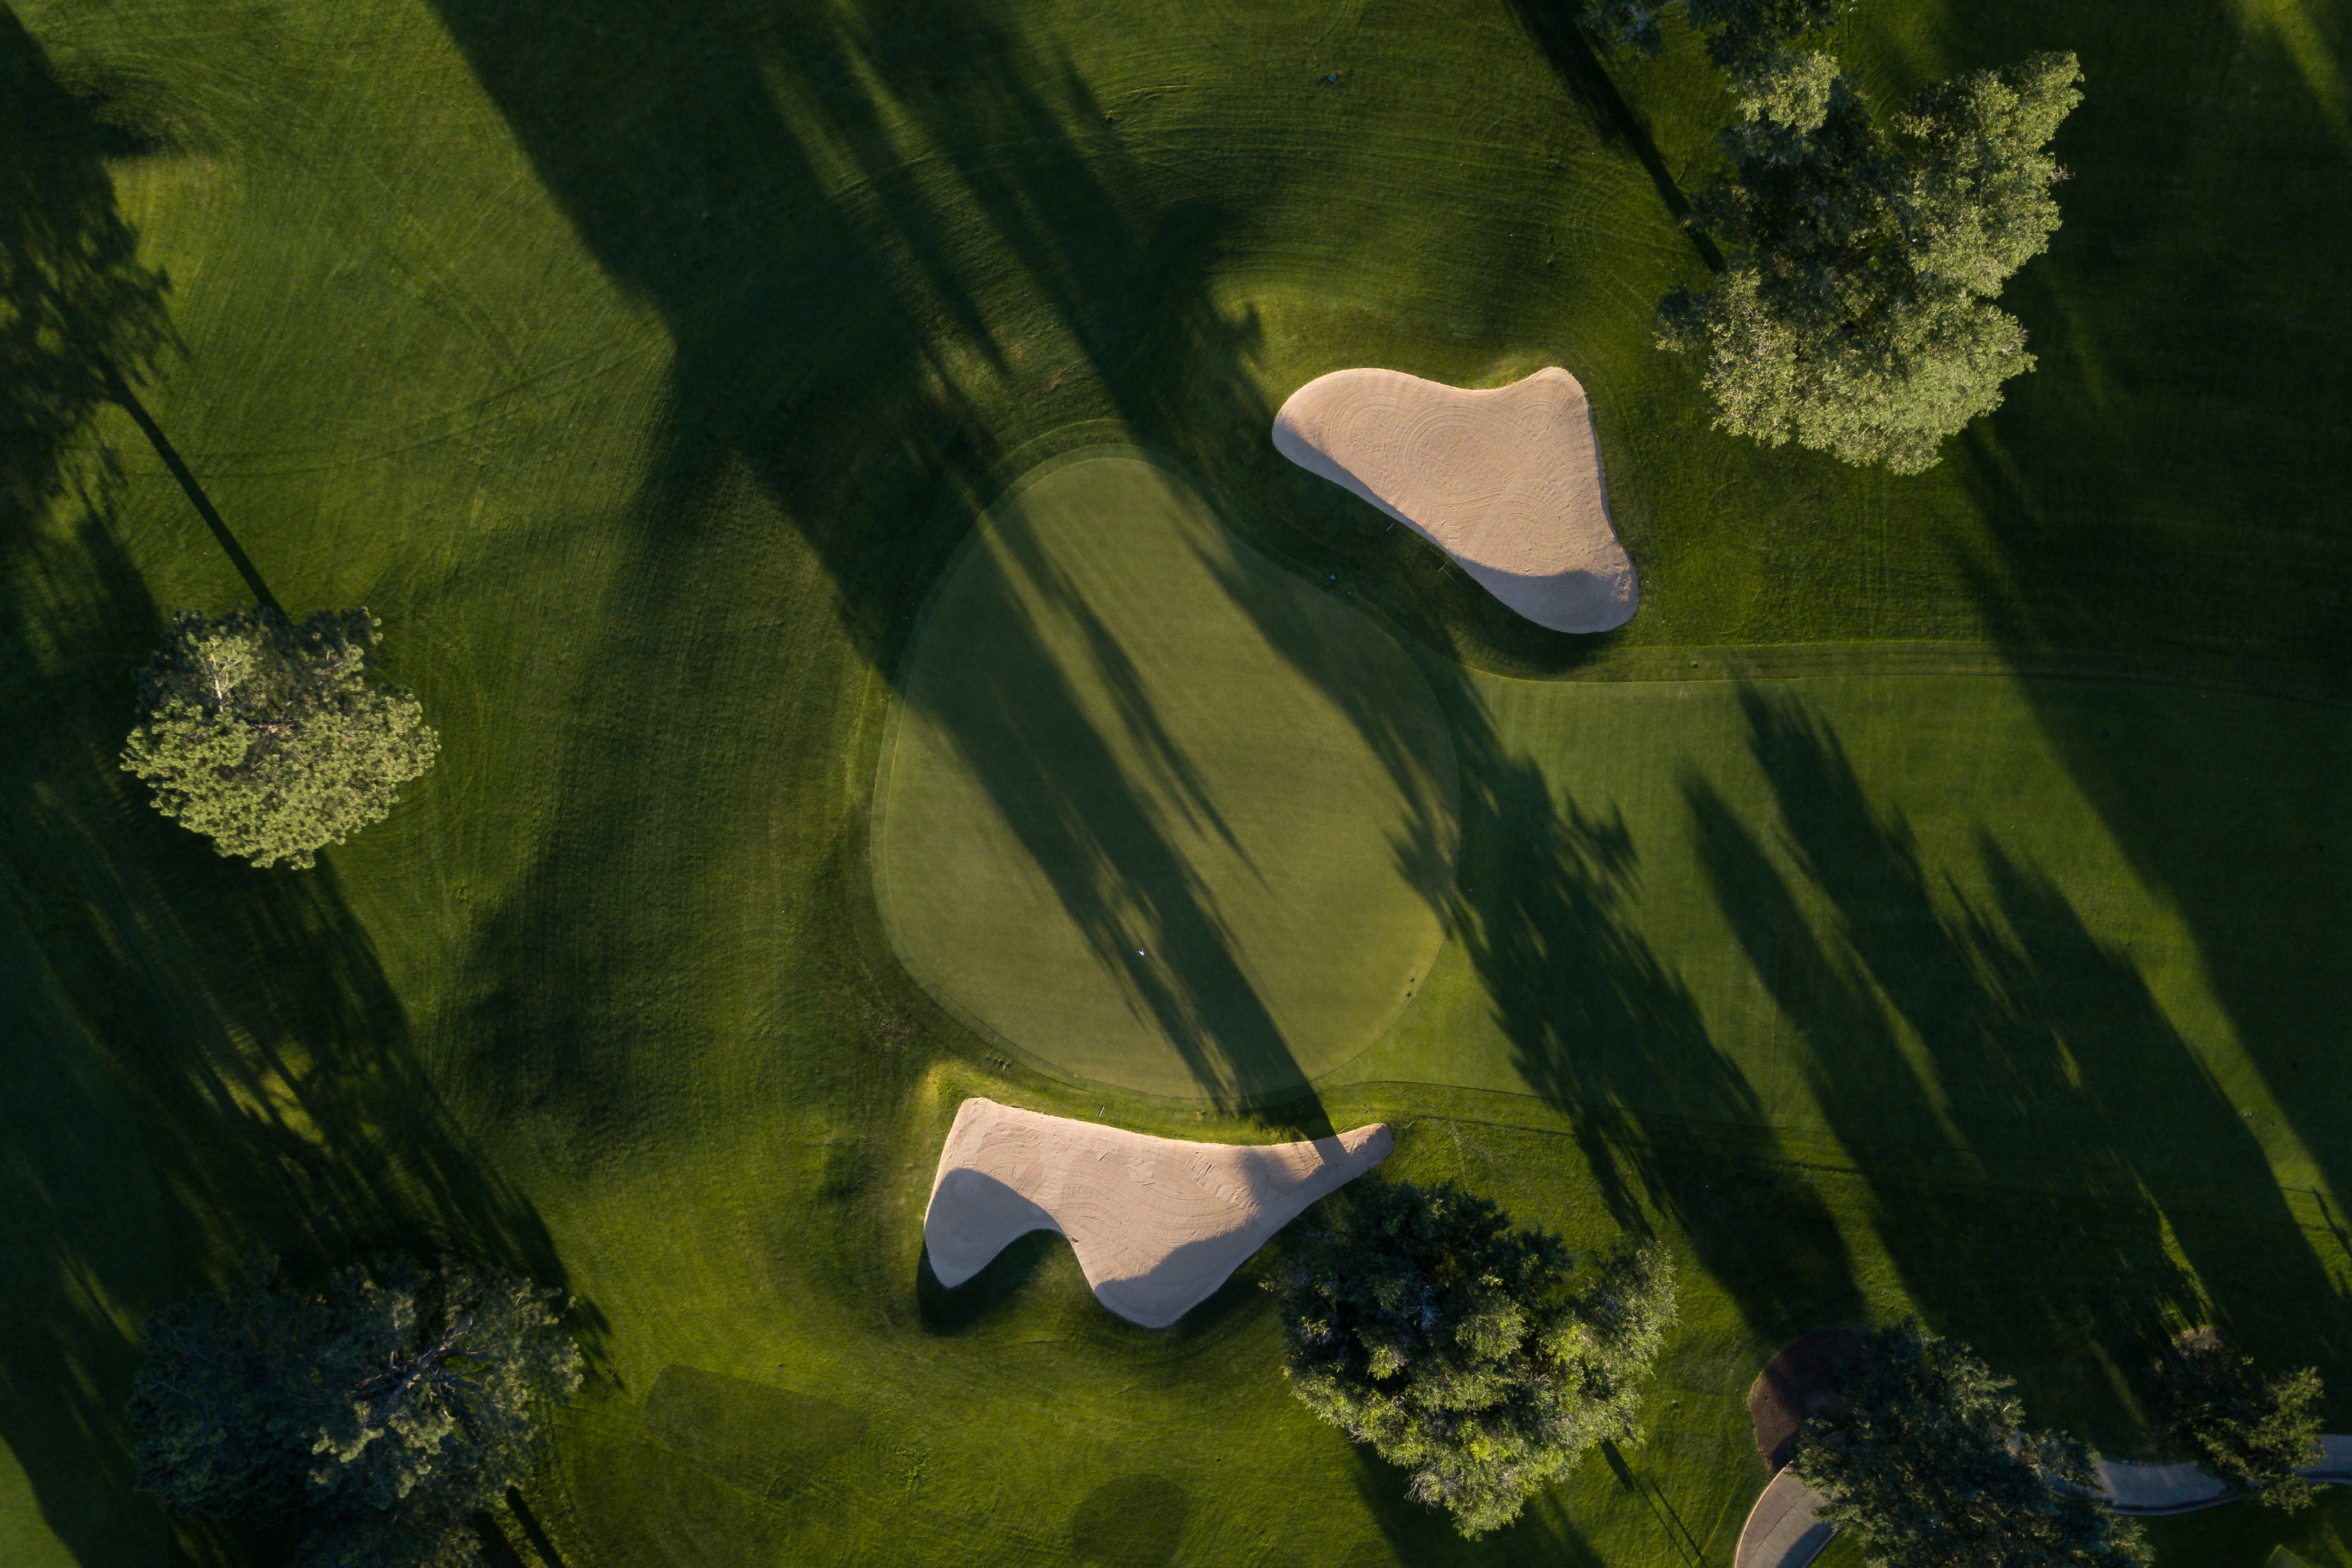
landscape, tree, water, grass, plant, meadow, leaf, pond, green, reflection, aerial photography, biome